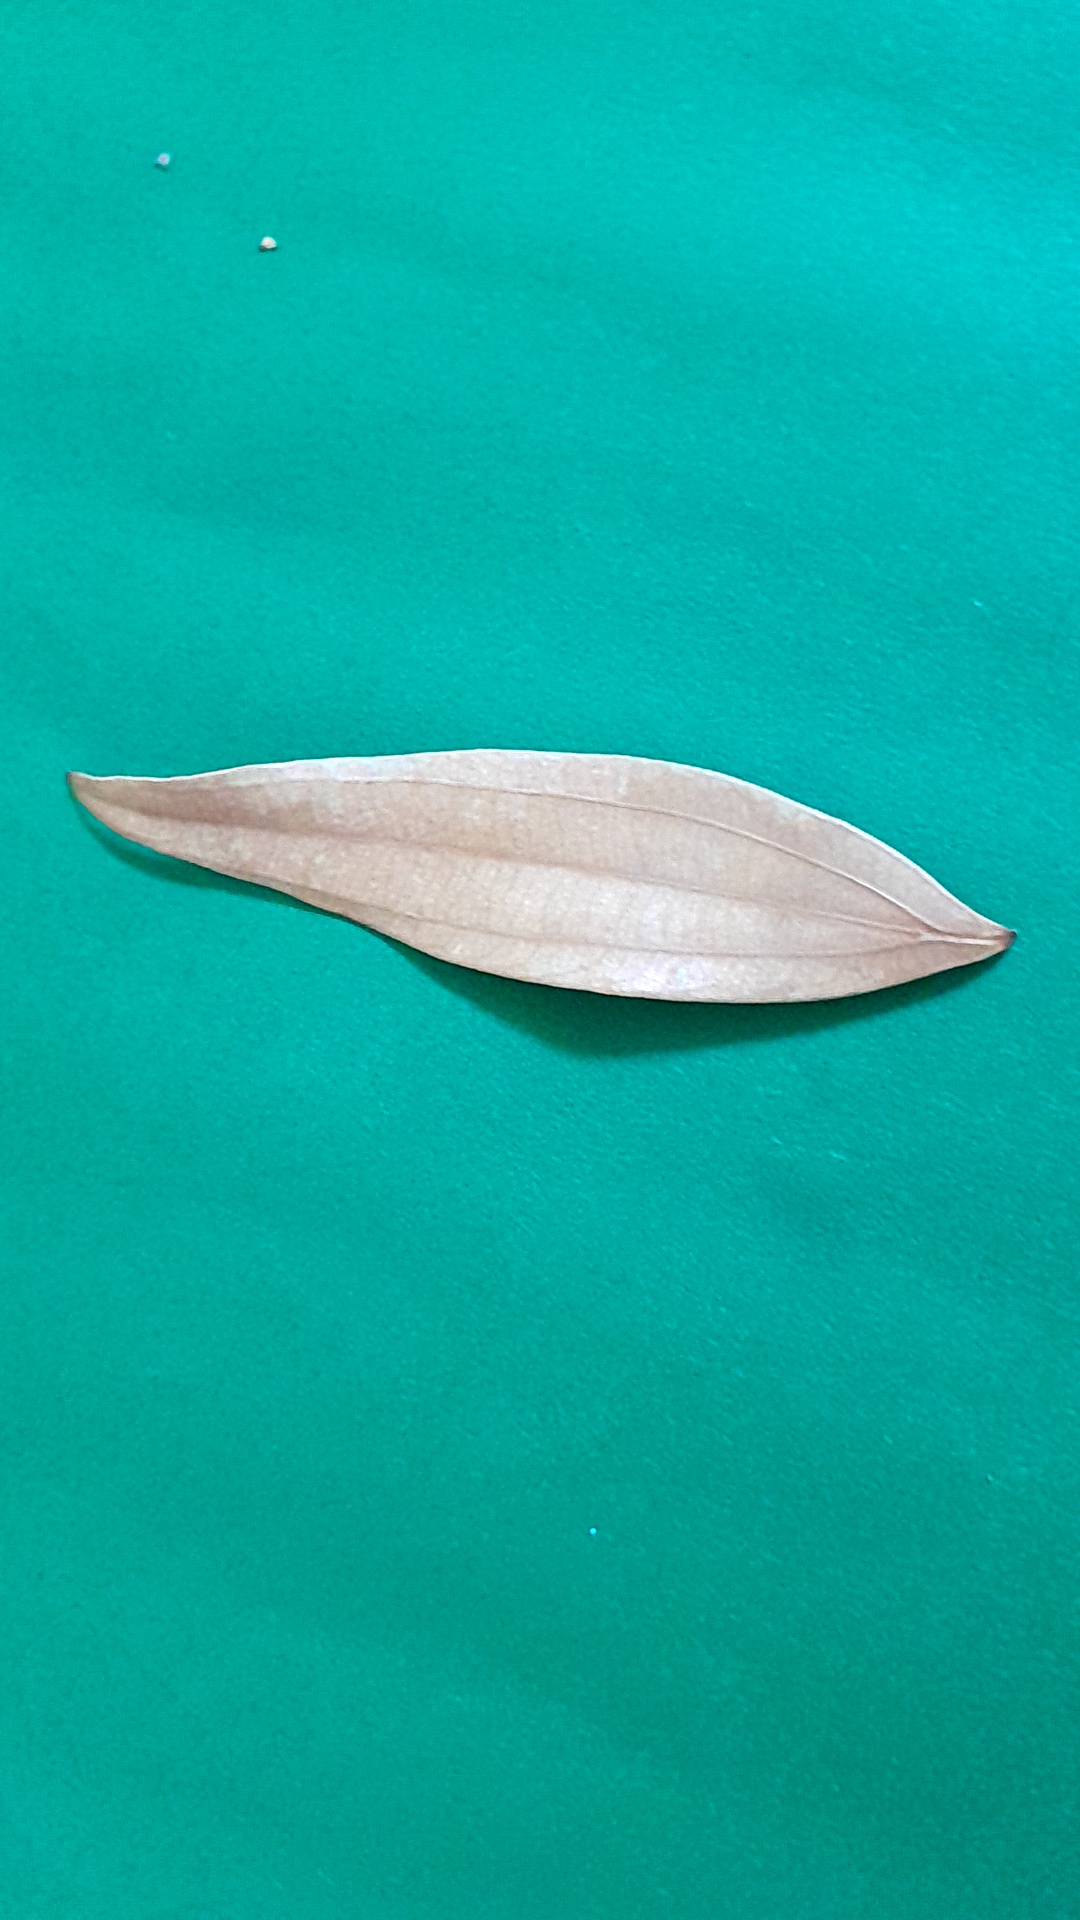
Label: Dry Leaf